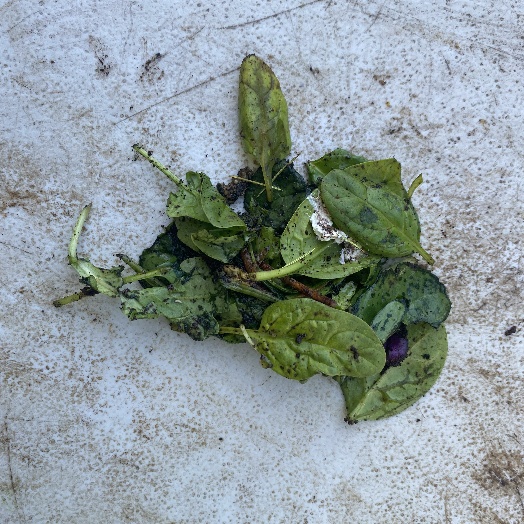
Label: generalcompost